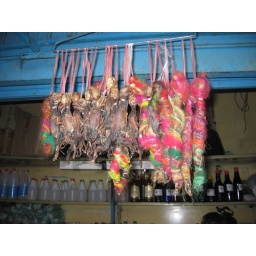
From the fetus market area, bury one of these gems under your home and your home will be prosperous and safe.